Basil Wells

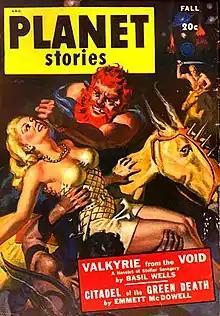
Wells's novelette "Valkyrie From the Void" was the cover story for the Fall 1948 issue of "Planet Stories"

Basil Eugene Wells (June 11, 1912 – December 23, 2003) was an American writer. His first published story, "Rebirth of Man" appeared in the magazine "Super Science Stories" in 1940. He wrote science fiction, fantasy western and detective stories for various magazines sometimes under the name Gene Ellerman. Two collections of his stories, "Planets of Adventure" and "Doorways to Space" were published by Fantasy Publishing Company, Inc.